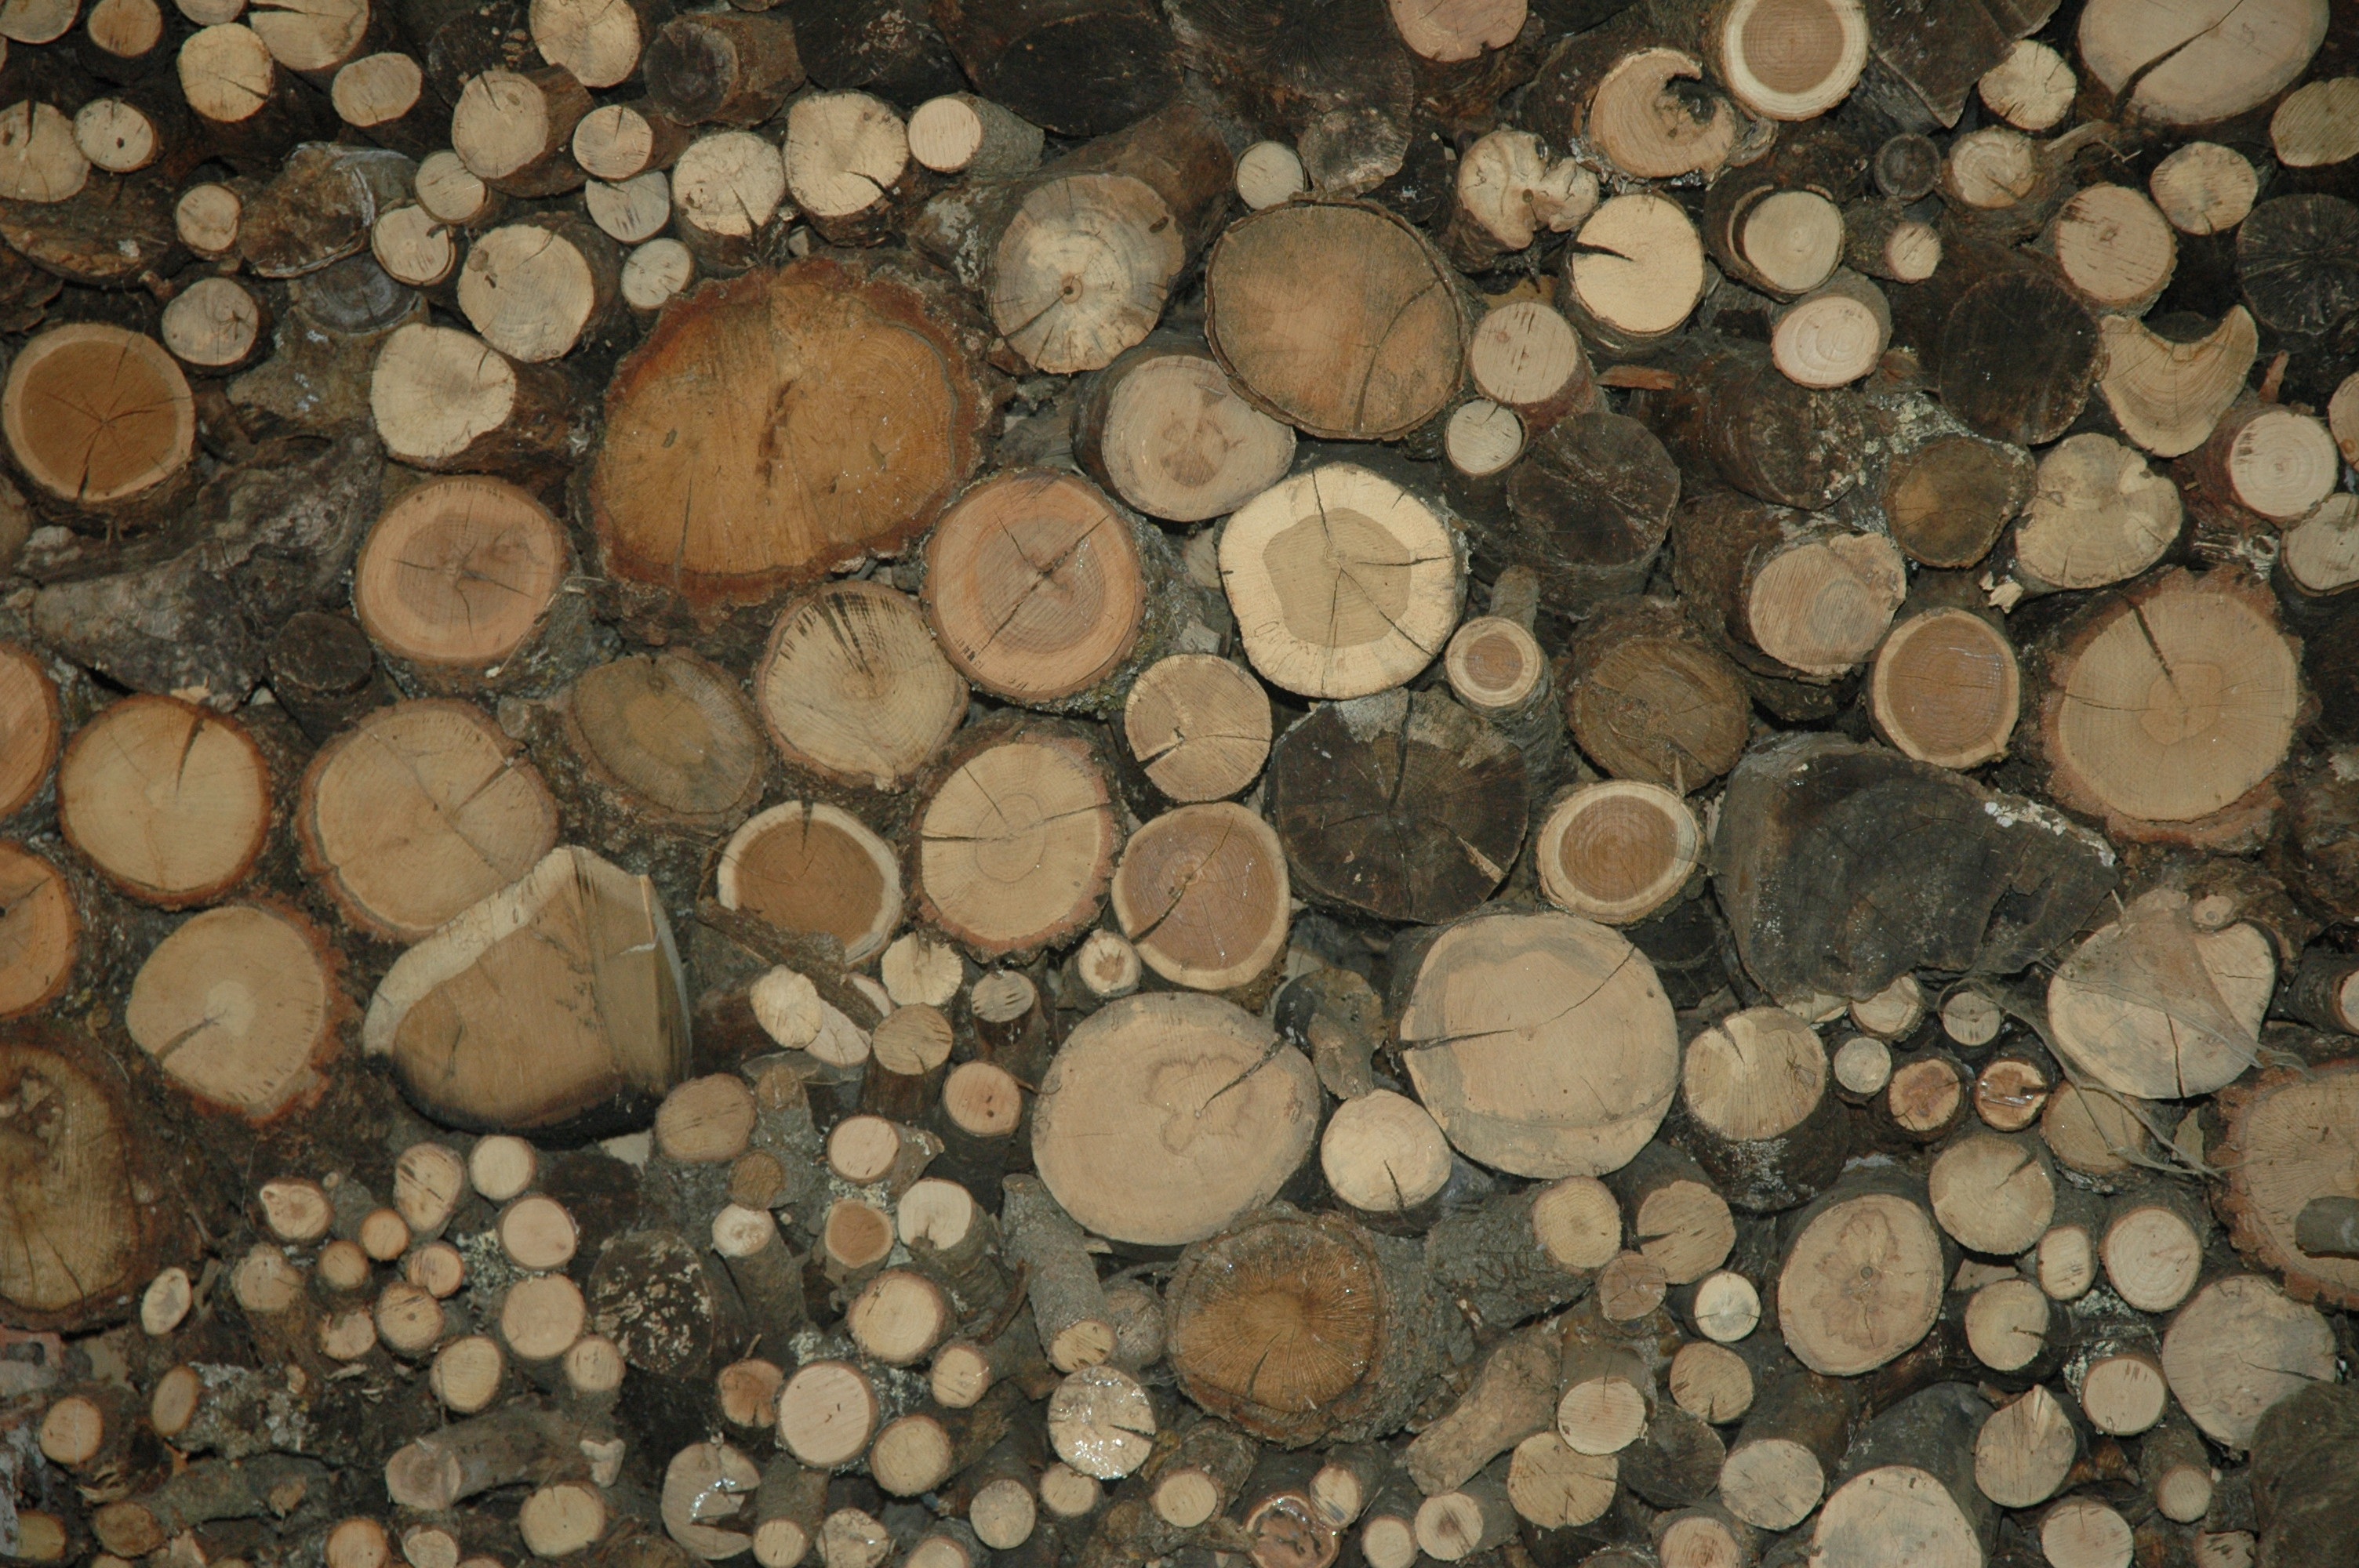
rock, wood, texture, floor, trunk, pattern, pebble, soil, stone wall, wood pile, circle, tree trunk, tribe, tribes, flooring